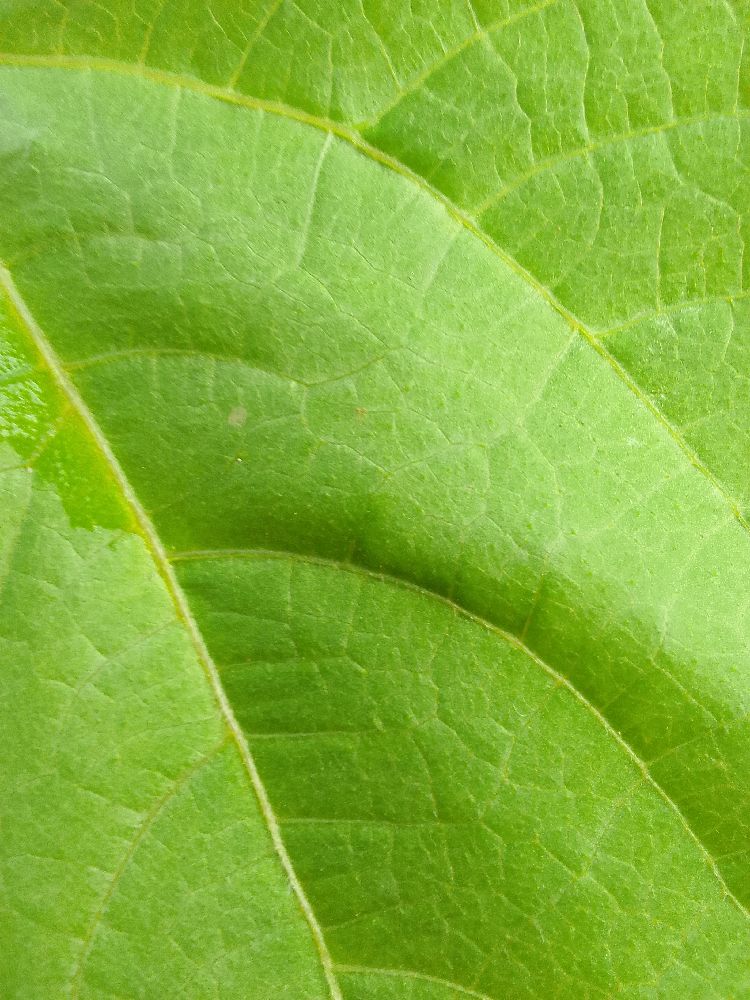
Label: healthy